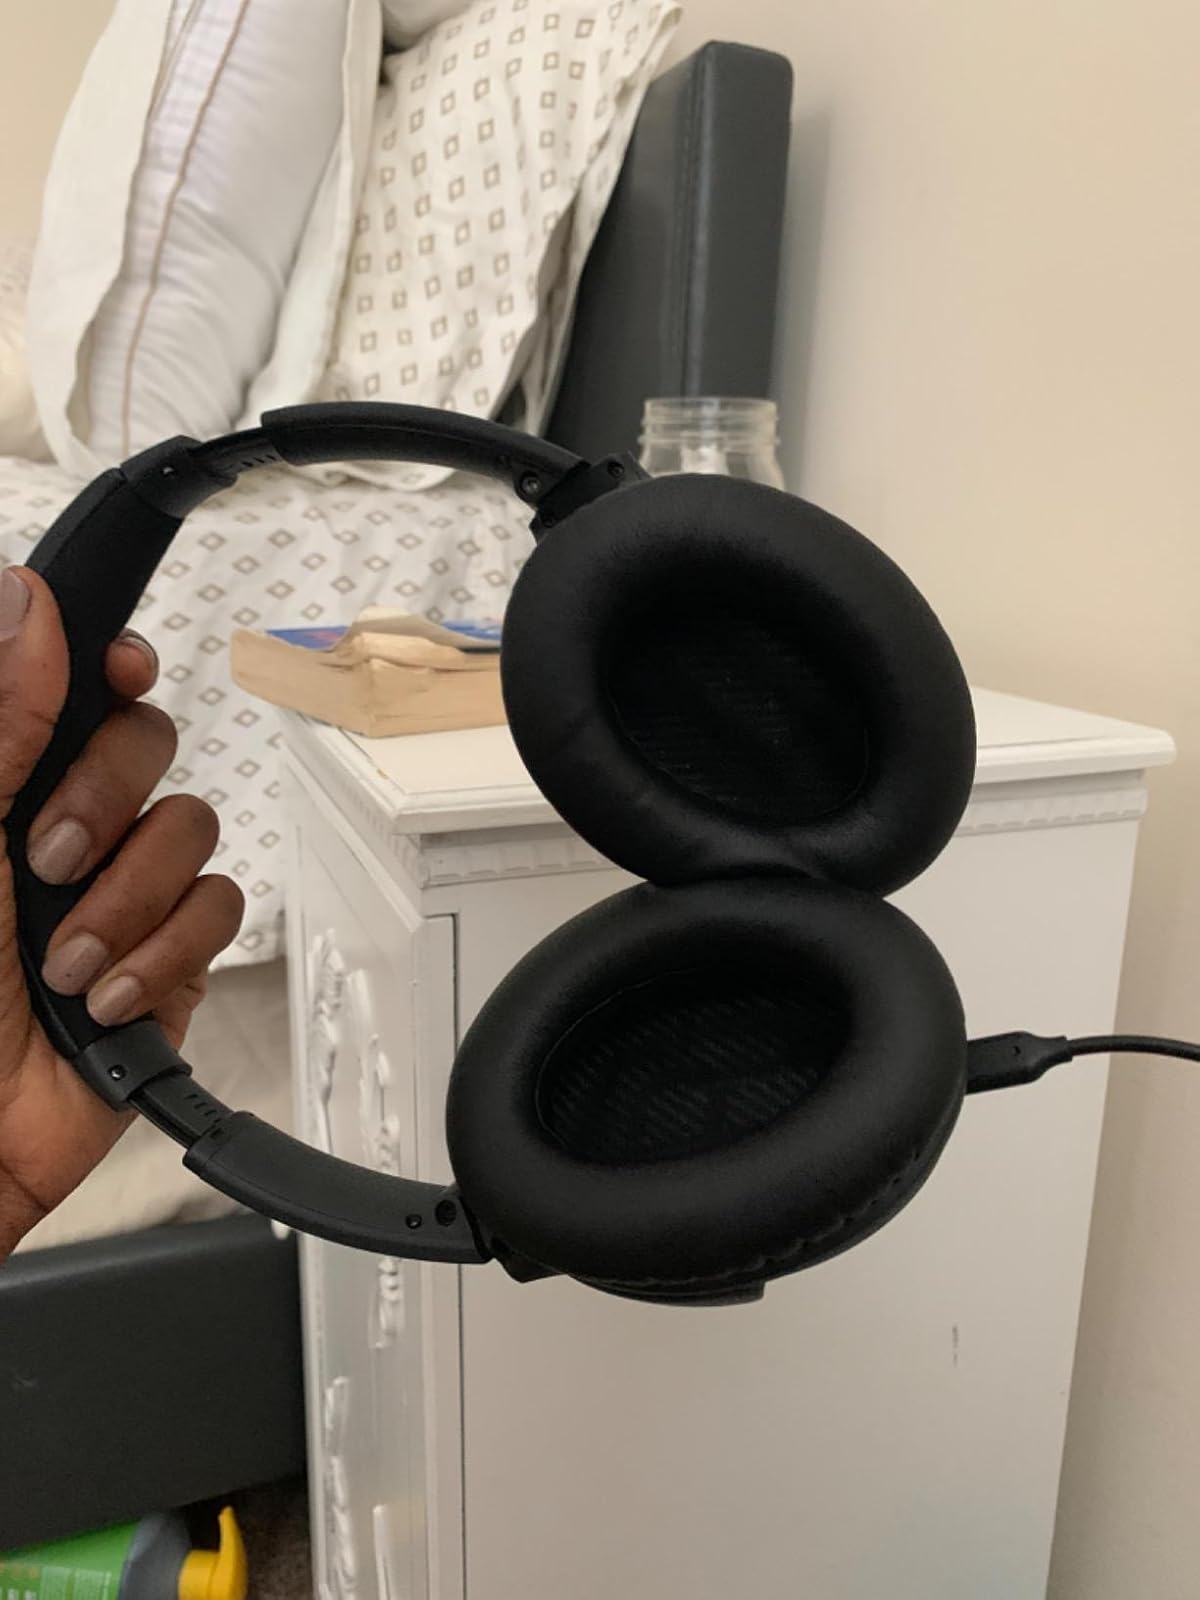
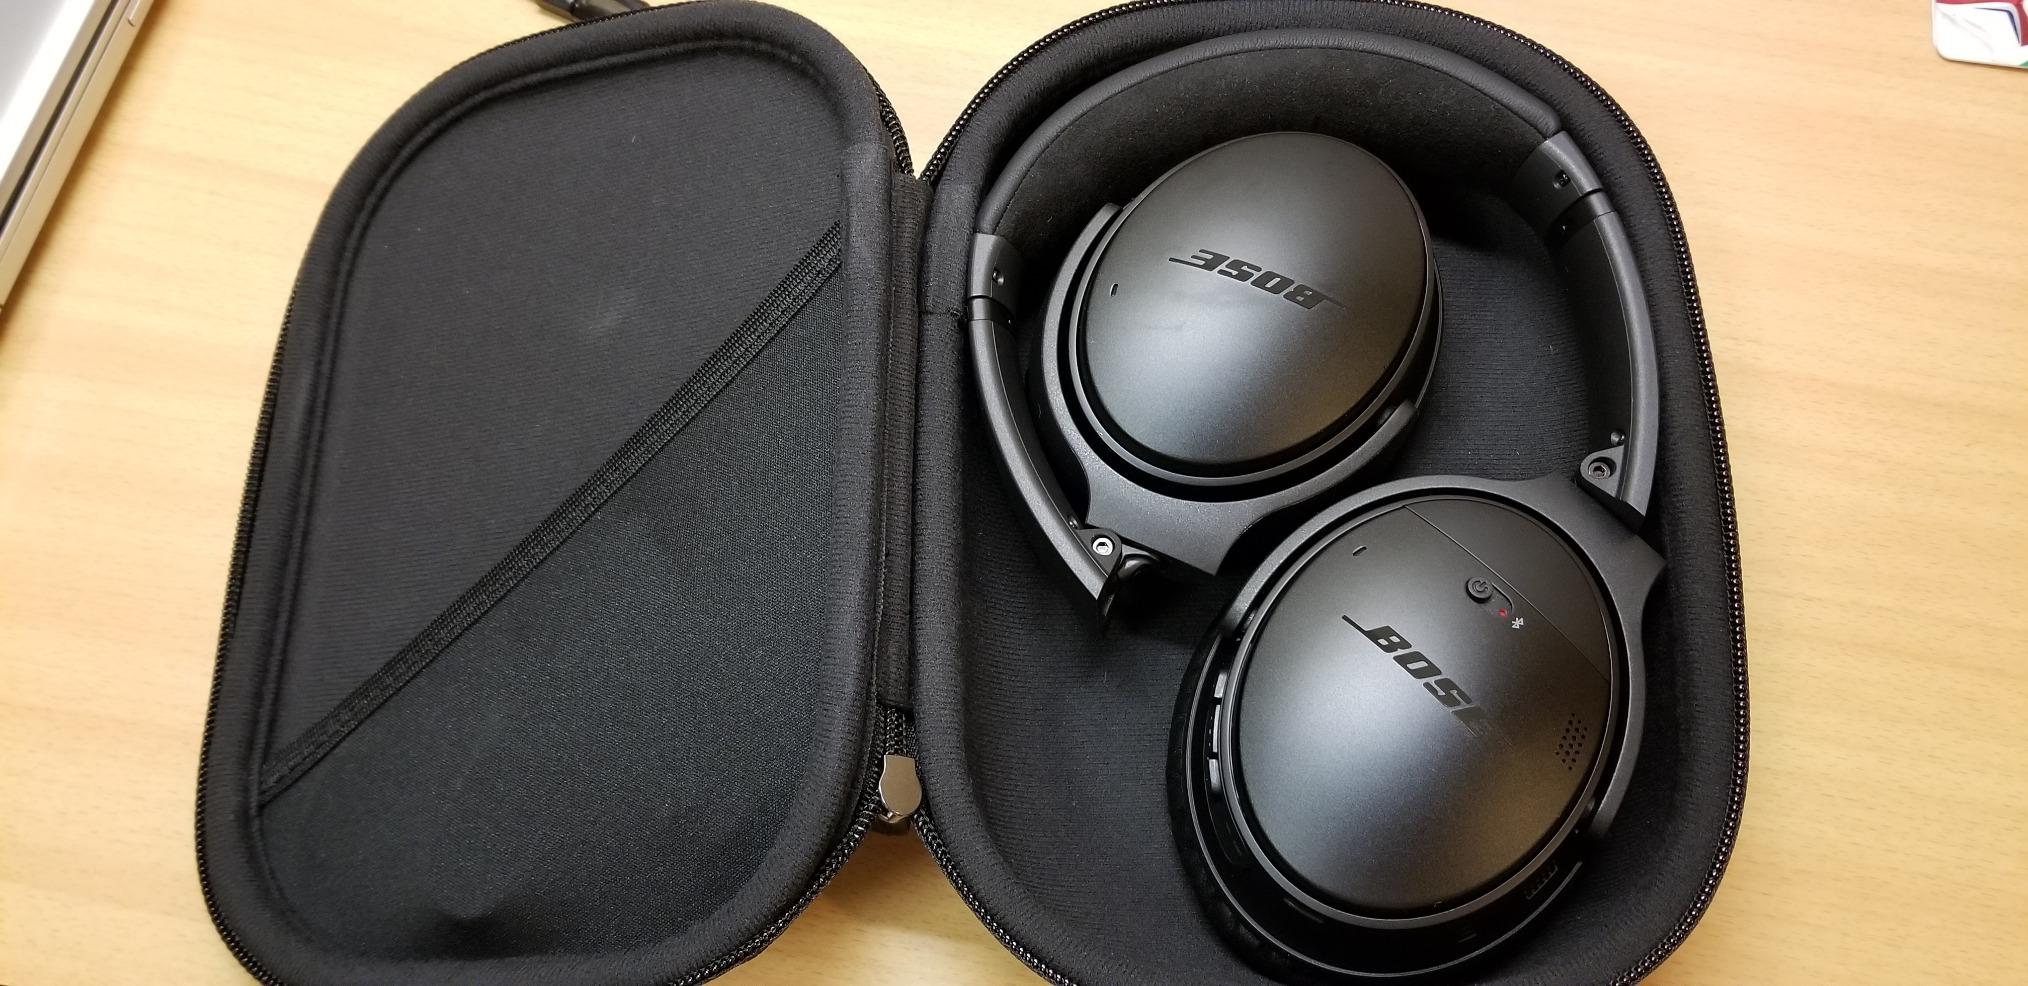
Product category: headphones
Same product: yes